Francis Daniel Pastorius

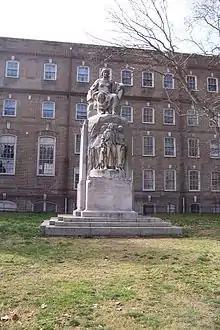
Pastorius Monument in Vernon Park

From among the Krefeld settlers, it was probably the Quakers who provided the impetus for the rejection of slavery. The 13 families from Krefeld had heard about the slave trade in the American colonies for the first time in Rotterdam on their trip to Pennsylvania. They could not imagine that they could own slaves in the land of brotherly love. However, the reality was different: Puritans and Quakers, who otherwise advocated for universal human rights, had no problems with human trafficking and did not believe it was wrong. In 1688, some years after their arrival, he drafted, together with Garret Hendericks, Derick op den Graeff, and Abraham op den Graeff the first protest against slavery in America. Pastorius was a cosigner of the 1688 Germantown Quaker Petition Against Slavery, the first petition against slavery made in the Thirteen Colonies. The protest was signed in the house of Thones Kunders, one of the first burgesses of Germantown. Before the American Civil War, when abolition of slavery was gaining strength, Pastorius was ripe for celebration. The Quaker poet John Greenleaf Whittier celebrated Pastorius' lifeand particularly his anti-slavery advocacyin Whittier also translated the Latin ode addressed to posterity, which Pastorius prefixed to his Germantown book of records.